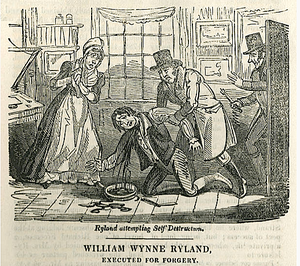
William Wynne Ryland est un graveur britannique, pionnier de la technique de la gravure au pointillé.